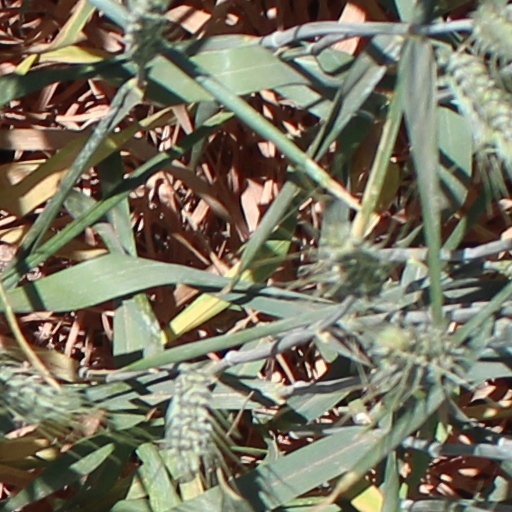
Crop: wheat